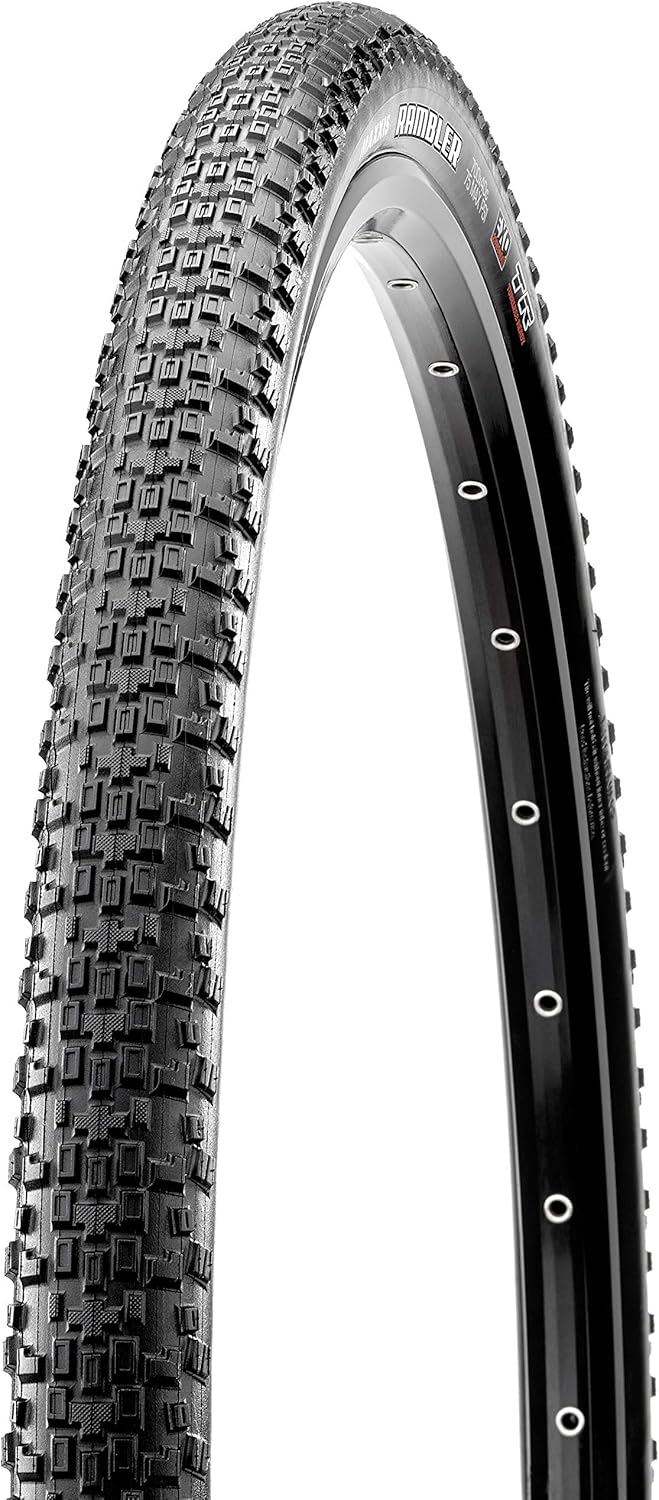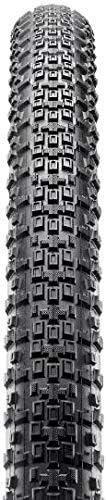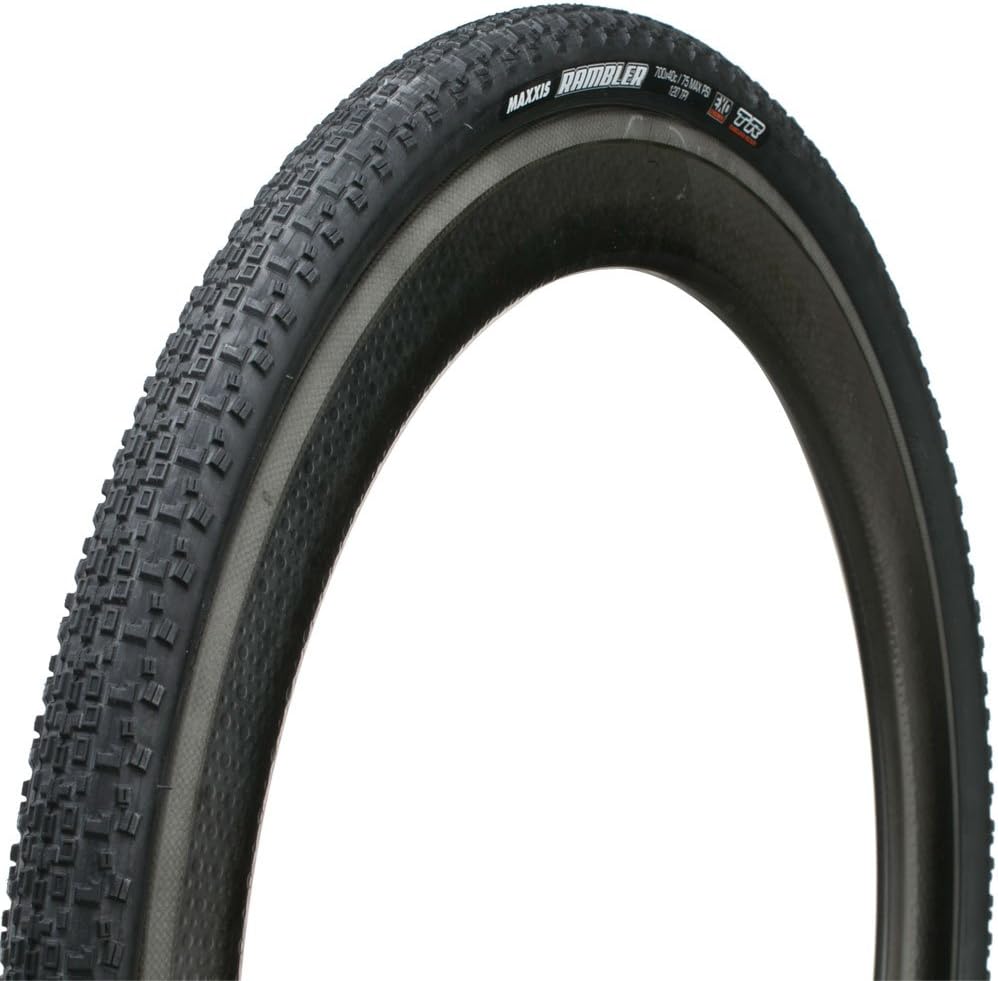
Reifen Maxxis Rambler CX TLR Falt
Category: Sports & Outdoors
MAXXIS Tyre offers the optimal from 1967 for each type of bike. All in the range of 20 inch BMX in the sport began. Gradually, the wallet is extended and refinó existing technologies. Through a wide range of technologies of the case and rubber that mixes, every ambitious mountain bike tyre is suitable to the proper size.
Features: Rubber | Imported | Puncture resistant | Tubeless Ready (TR) available | Lightweight for ultimate speed